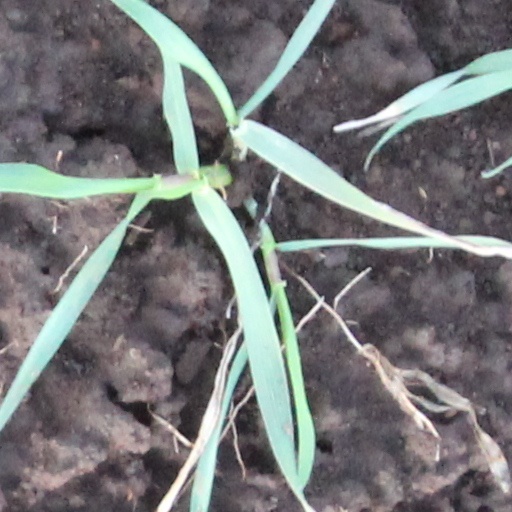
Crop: wheat